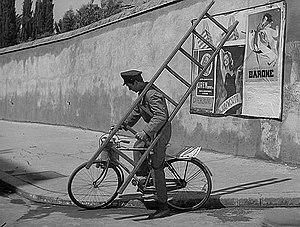
100 films italiens à sauver est une initiative qui a pour finalité de mettre en avant 100 pellicules de films qui ont contribué au changement de la mémoire collective de l'Italie entre 1942 et 1978.